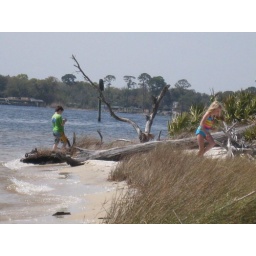
Campbell and Sabina playing at the beach in front of the house